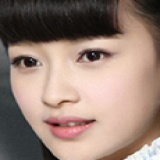
diễn viên Tôn Di